Biosphere 2

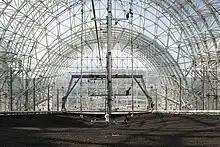
Landscape Evolution Observatory (LEO) at Biosphere 2 which is a 30 meter by 11 meter bed of crushed basalt rock extracted from a volcanic crater in northern Arizona focused on studying the evolution of soil.

On June 26, 2007, the University of Arizona announced it would take over research at the Biosphere 2. The announcement ended fears that the structure would be demolished. University officials said private gifts and grants enabled them to cover research and operating costs for three years with the possibility of extending funding for ten years. It was extended for ten years, and engaged in research projects including research into the terrestrial water cycle and how it relates to ecology, atmospheric science, soil geochemistry, and climate change. One of these gifts in 2009 included 470 photovoltaic solar panels added to the site. In June 2011, the university announced that it would assume full ownership of Biosphere 2, effective July 1.